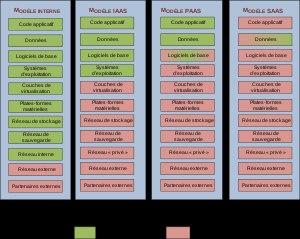
Le cloud computing /klaʊd kəmˈpjuːtɪŋ/, en français l'informatique en nuage, correspond à l’accès à des services informatiques via Internet à partir d’un fournisseur.